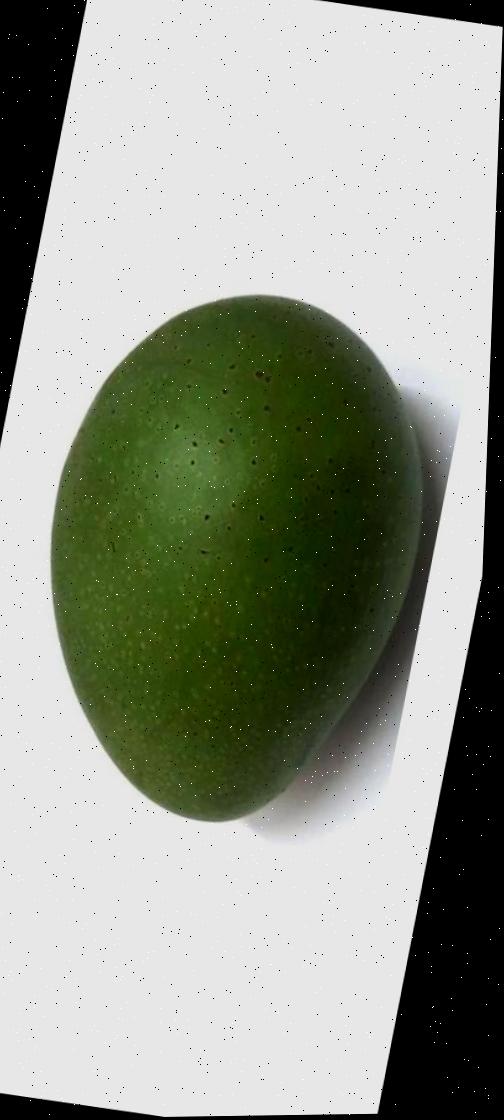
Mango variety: Ashshina Zhinuk